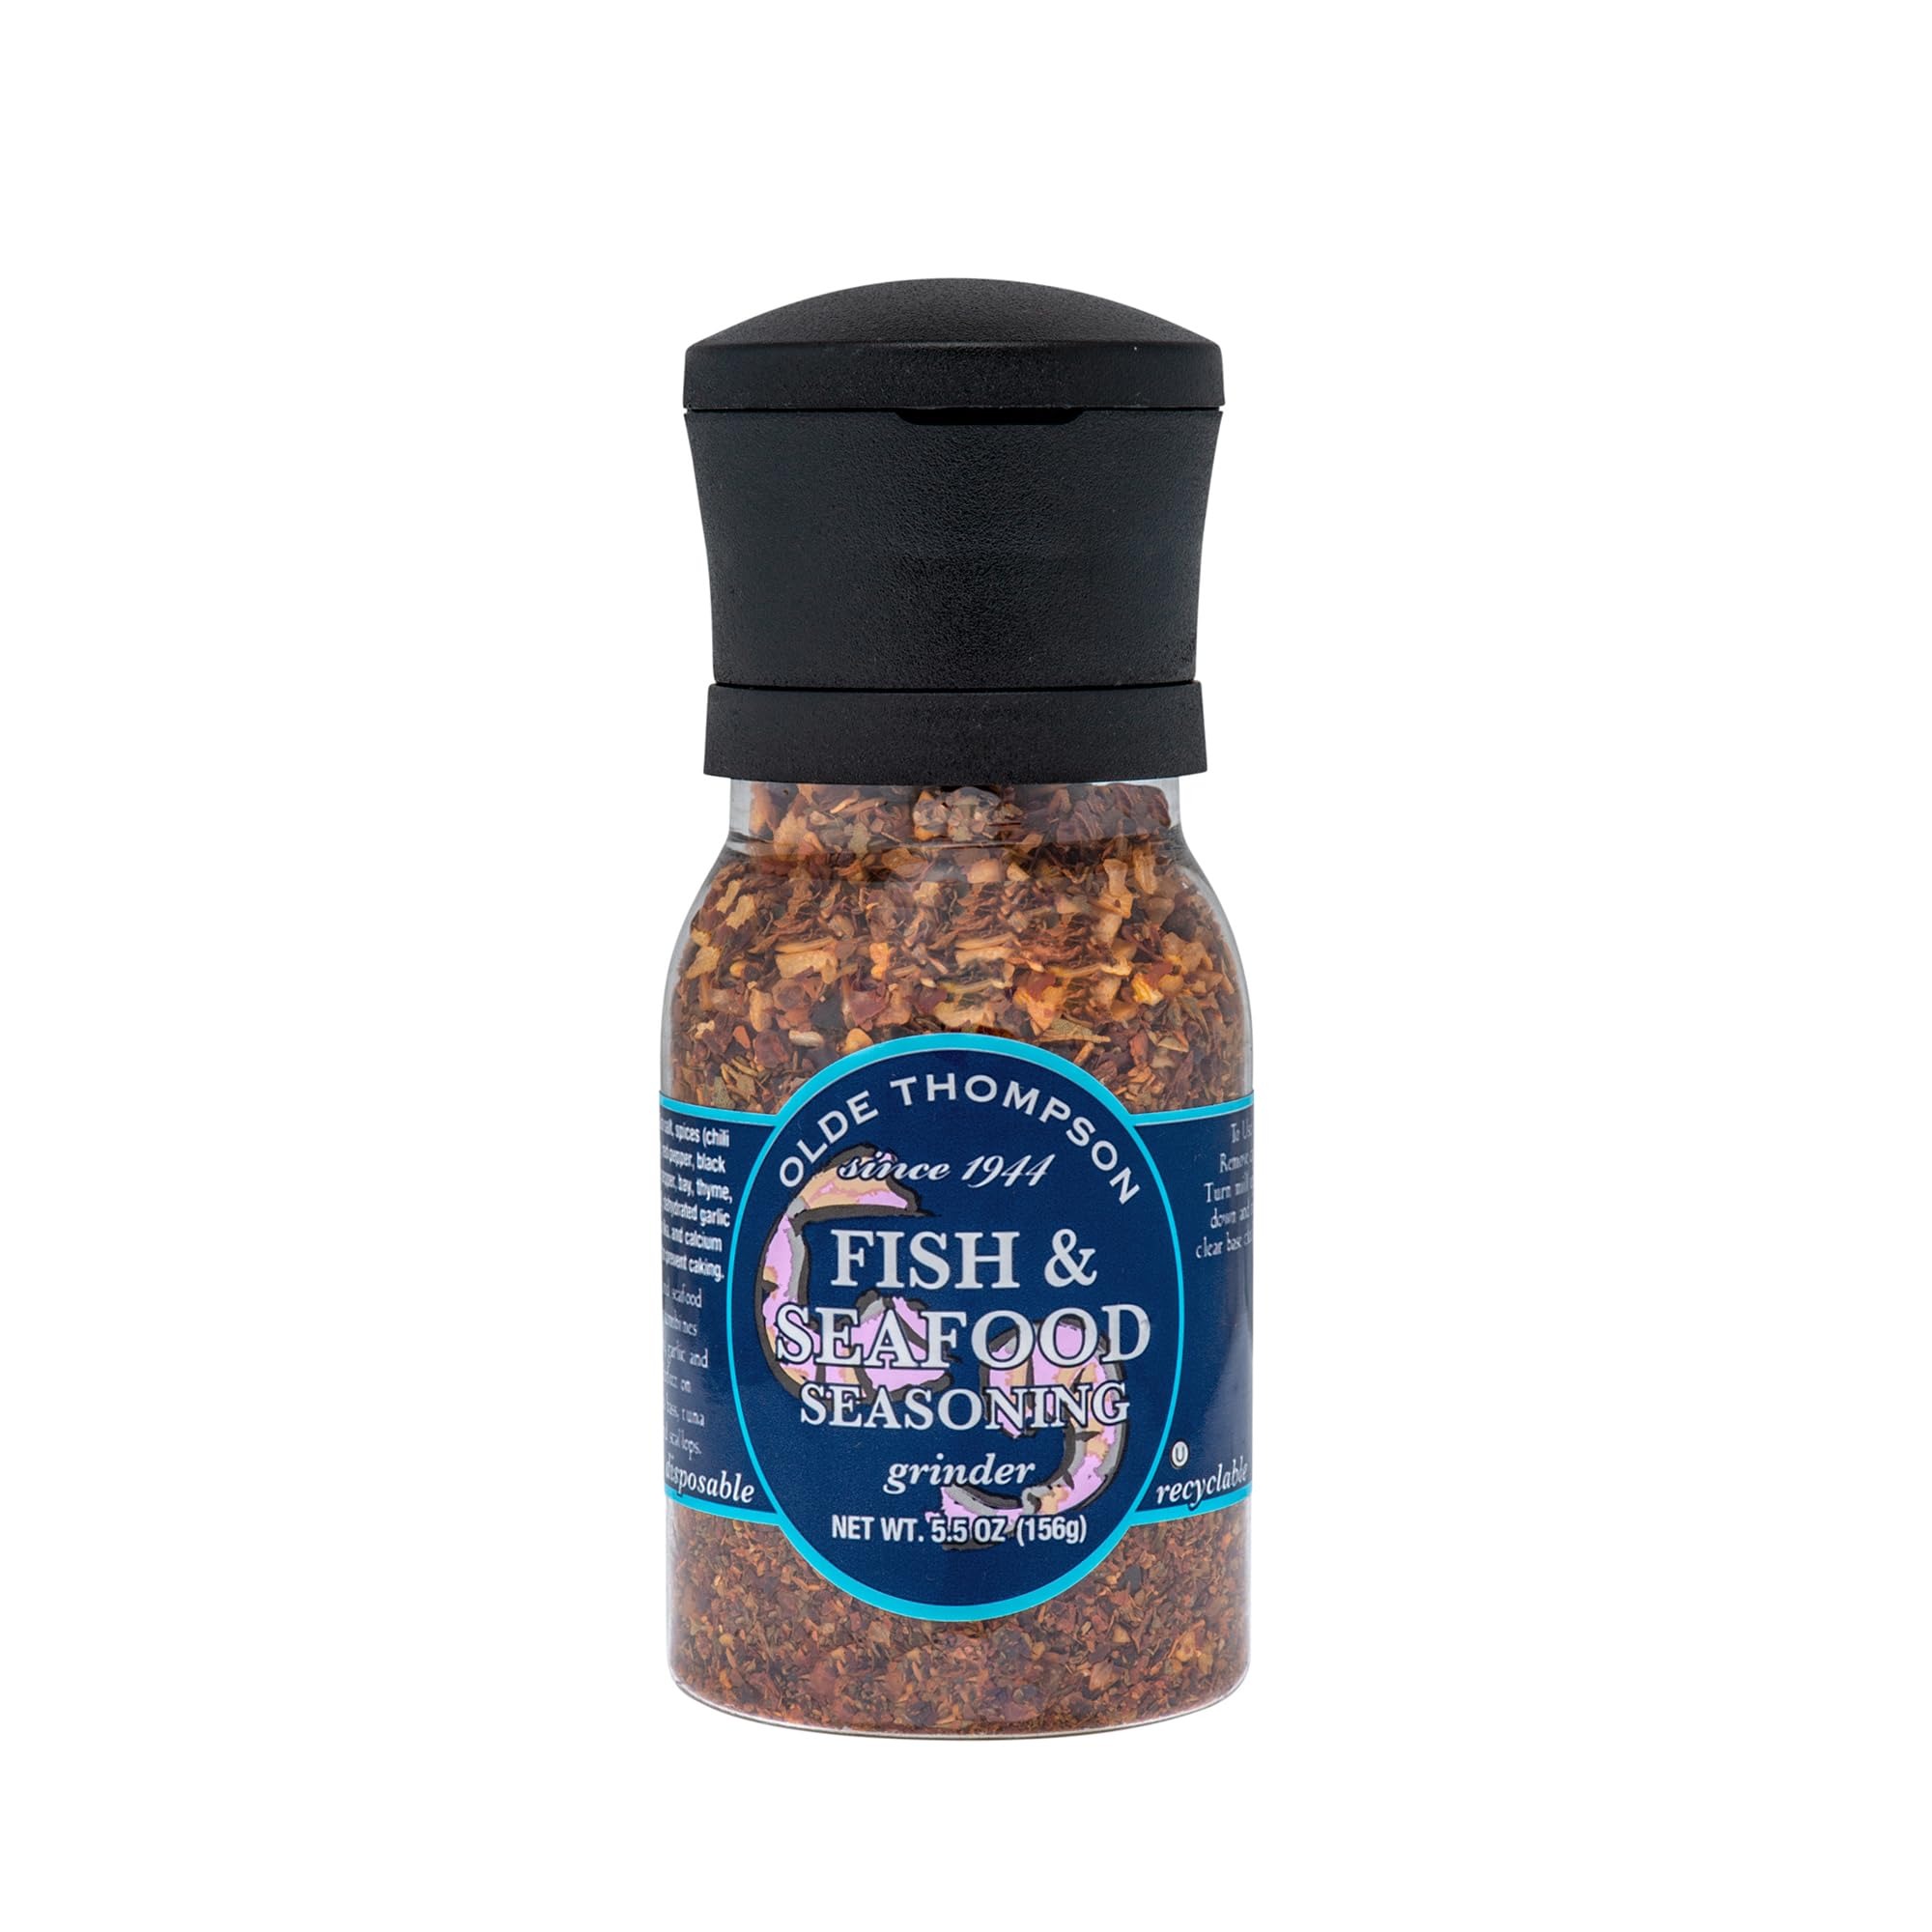
Item Name: Olde Thompson Fish & Seafood Blend Grinder, 5.5 Ounce
Bullet Point 1: Pantry essentials: 5.5 oz plastic bottle/grinder is filled with a quality supply of our Fish and Seafood Seasoning, perfect for any of your seafood needs.
Bullet Point 2: Versatile application: Tailored for various seafood options, our seasoning is a versatile choice, elevating the taste of salmon, sea bass, tuna, shrimp, and scallops to new heights.
Bullet Point 3: Culinary perfection: Whether grilling, baking, or sautéing, our Fish and Seafood Seasoning promises to be the perfect culinary companion, ensuring a delectable and satisfying meal every time.
Bullet Point 4: Professional chef quality: Ideal for use in commercial restaurant kitchens or at home for your personal culinary endeavors.
Bullet Point 5: Built for freshness: Our plastic bottle is designed to maintain the gourmet aromatic flavor profile of our Fish and Seafood Seasoning.
Value: nan
Unit: None

Price: 13.88